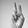
ASL letter: V